Nathan Mayer Rothschild

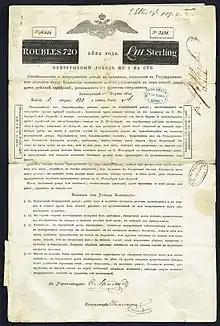
Bond of the Russian Government, issued 1 March 1822, signed by Nathan Mayer Rothschild

From 1809, Rothschild began to deal in gold bullion and developed this as a cornerstone of his business, which was to become N. M. Rothschild & Sons. From 1811 on, in negotiation with Commissary-General John Charles Herries, he undertook to transfer money to pay Wellington's troops, on campaign in Portugal and Spain against Napoleon, and later to make subsidy payments to British allies when these organized new troops after Napoleon's disastrous Russian campaign.